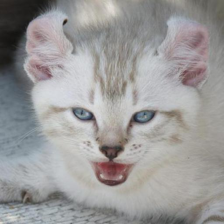
Label: animals